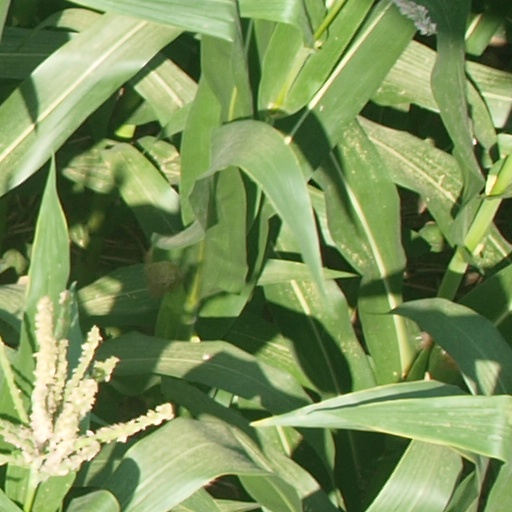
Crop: maize; corn